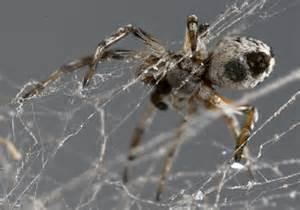
spider